2008 Spanish Grand Prix

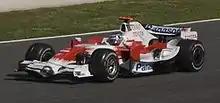
Jarno Trulli dropped several places when his team mistakenly called him in for a pit stop.

Räikkönen, Massa, Hamilton, Kubica and Alonso, having already made their pit stops, trailed the safety car until it peeled off on lap 29. As Räikkönen again increased his lead over Massa to more than two seconds, Alonso pulled over to the side of the track, smoke billowing from his engine, and retired. Rosberg's engine also suffered a failure, and the Williams retired on lap 42 from seventh place. Four laps later, Räikkönen set the fastest lap of the race, a 1:21.670, as Massa pitted from behind him. Räikkönen, Hamilton and Kubica followed into the pit-lane on lap 47. Coulthard and Glock collided on lap 53 after the Toyota driver attempted to pass the Red Bull at the first corner. Glock sustained front wing damage, and Coulthard suffered a puncture to his left rear tyre; both pitted soon after for repairs.